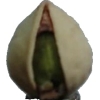
Label: pistachio